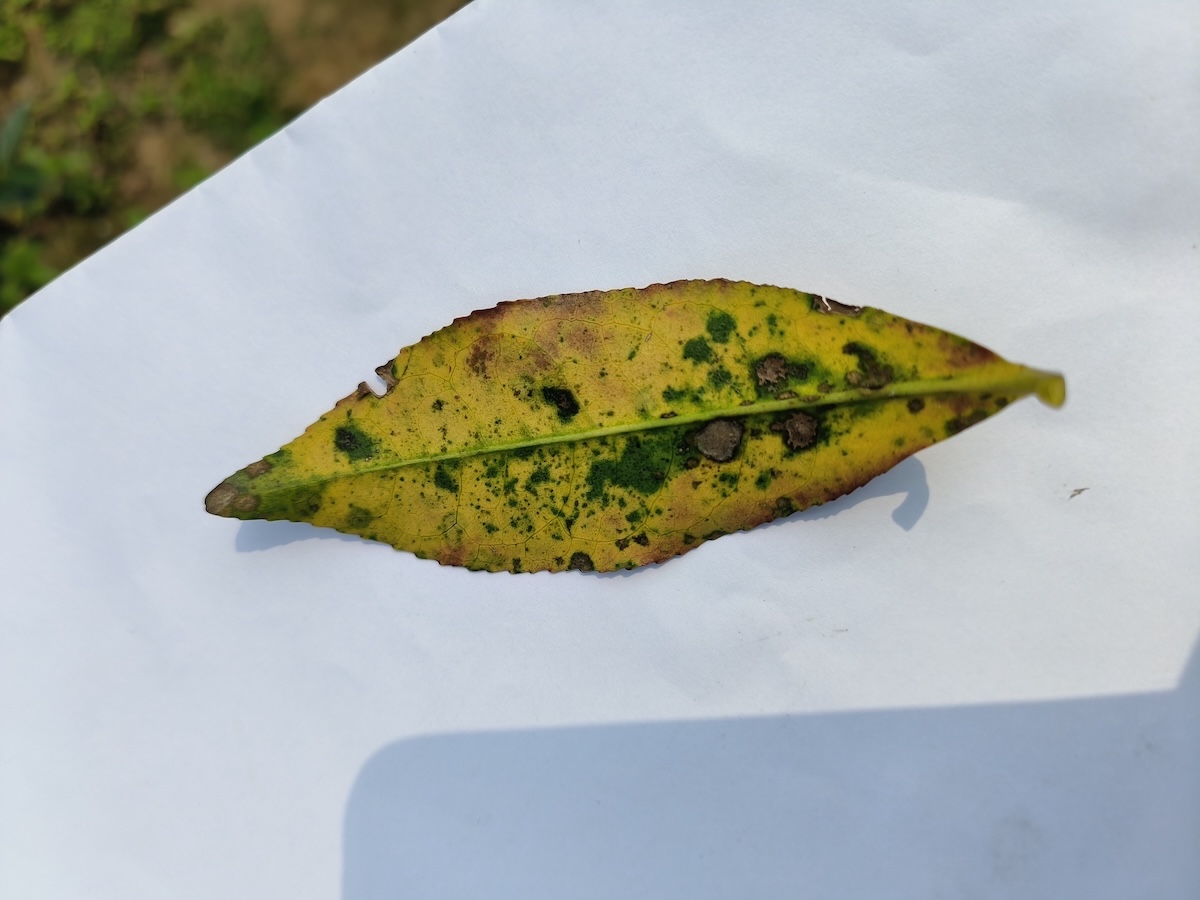
Label: Tea algal leaf spot